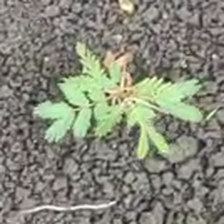
Weed species: Dwarf_cassia_(Chamaecrista pumila)